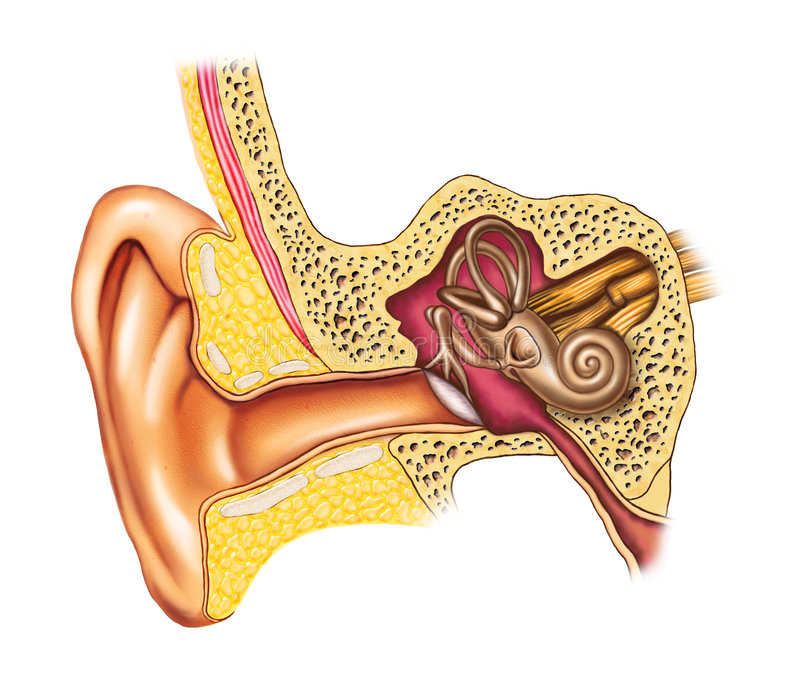
Waaw nataal bi maa ngi ci gis benn nopp bu àndak leneen ak ñoom seen.